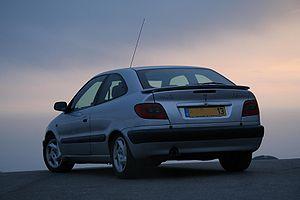
Citroën Xsara VTS 2.0 16v 167ch